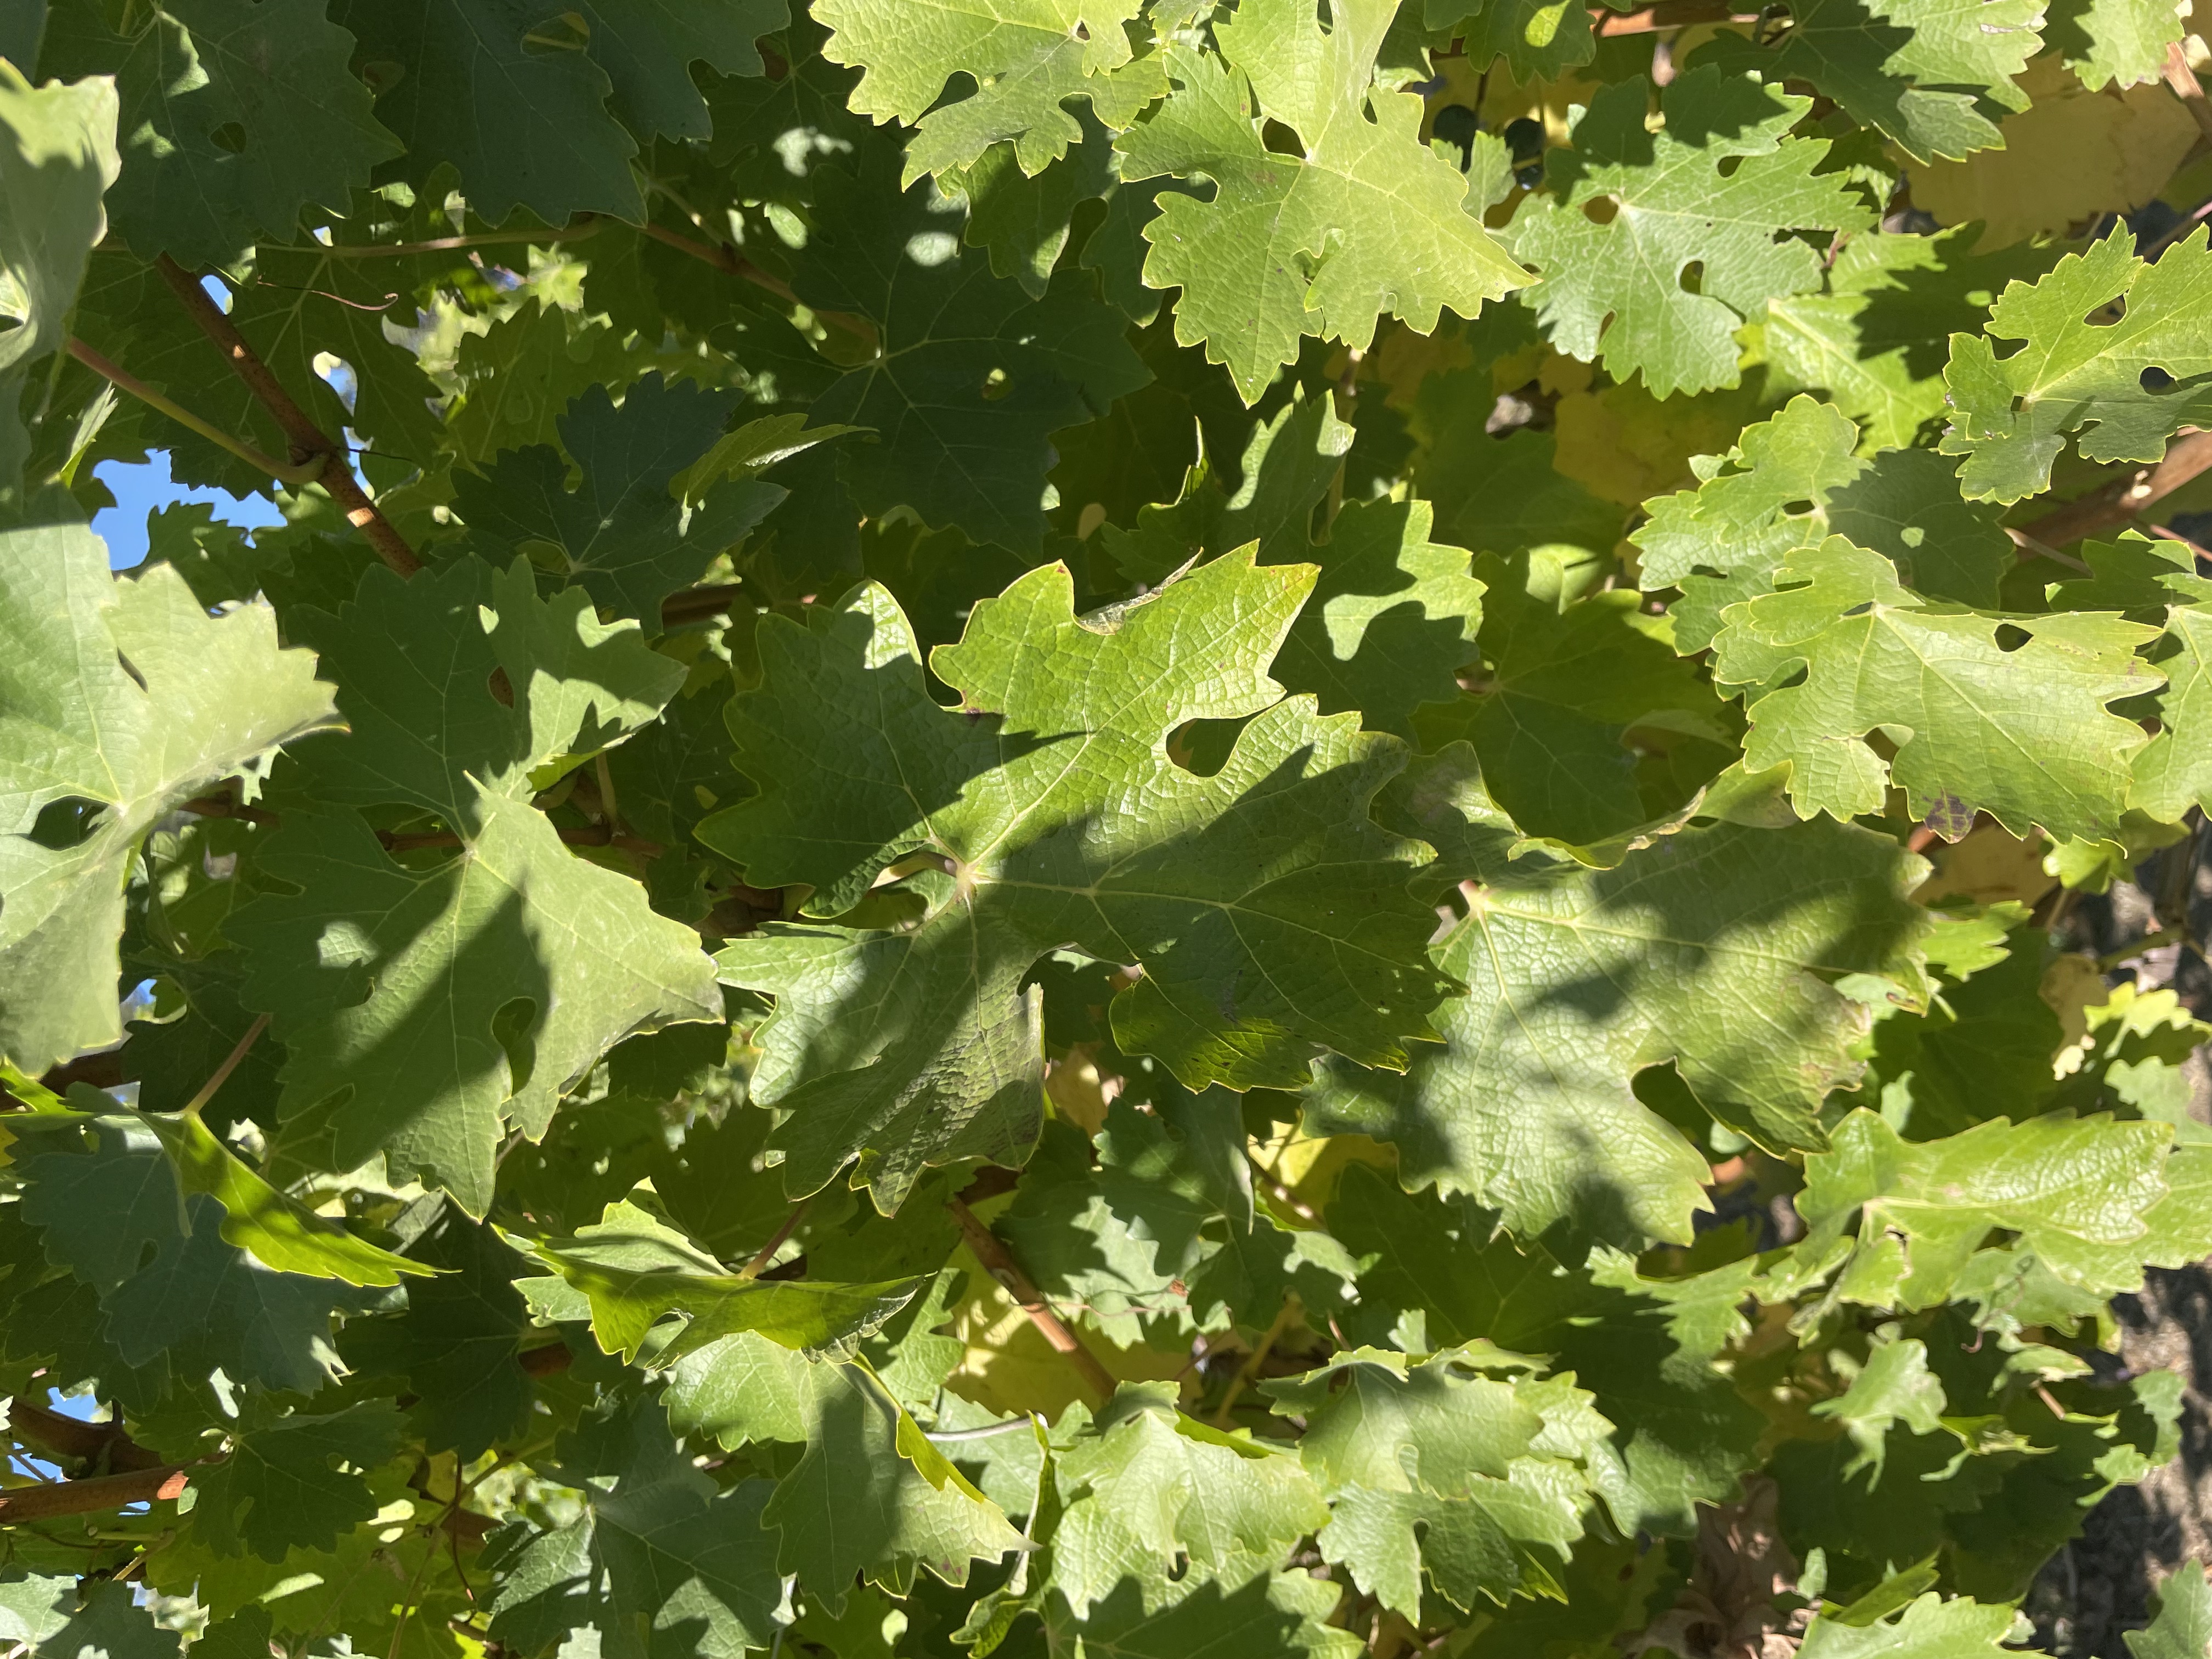
Label: No Virus